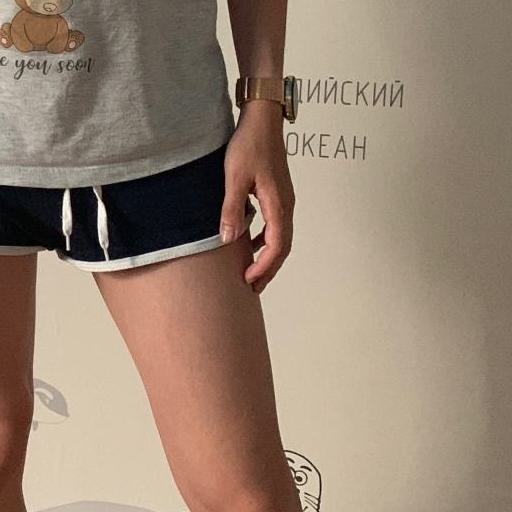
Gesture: no_gesture